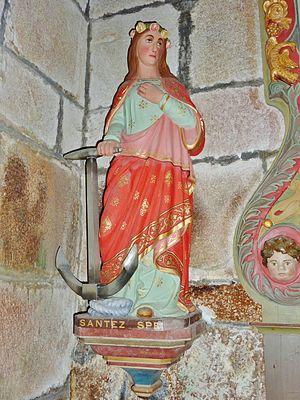
Beuzec-Cap-Sizun
Dans la légende hagiographique, sainte Espérance est une martyre chrétienne qui est appelée en grec Elpis. Elle était la fille de sainte Sophie, et la sœur de Pistis et d'Agapé.
Beuzec-Cap-Sizun [bøzɛk kap sizœ̃] est une commune française du département du Finistère, en région Bretagne.